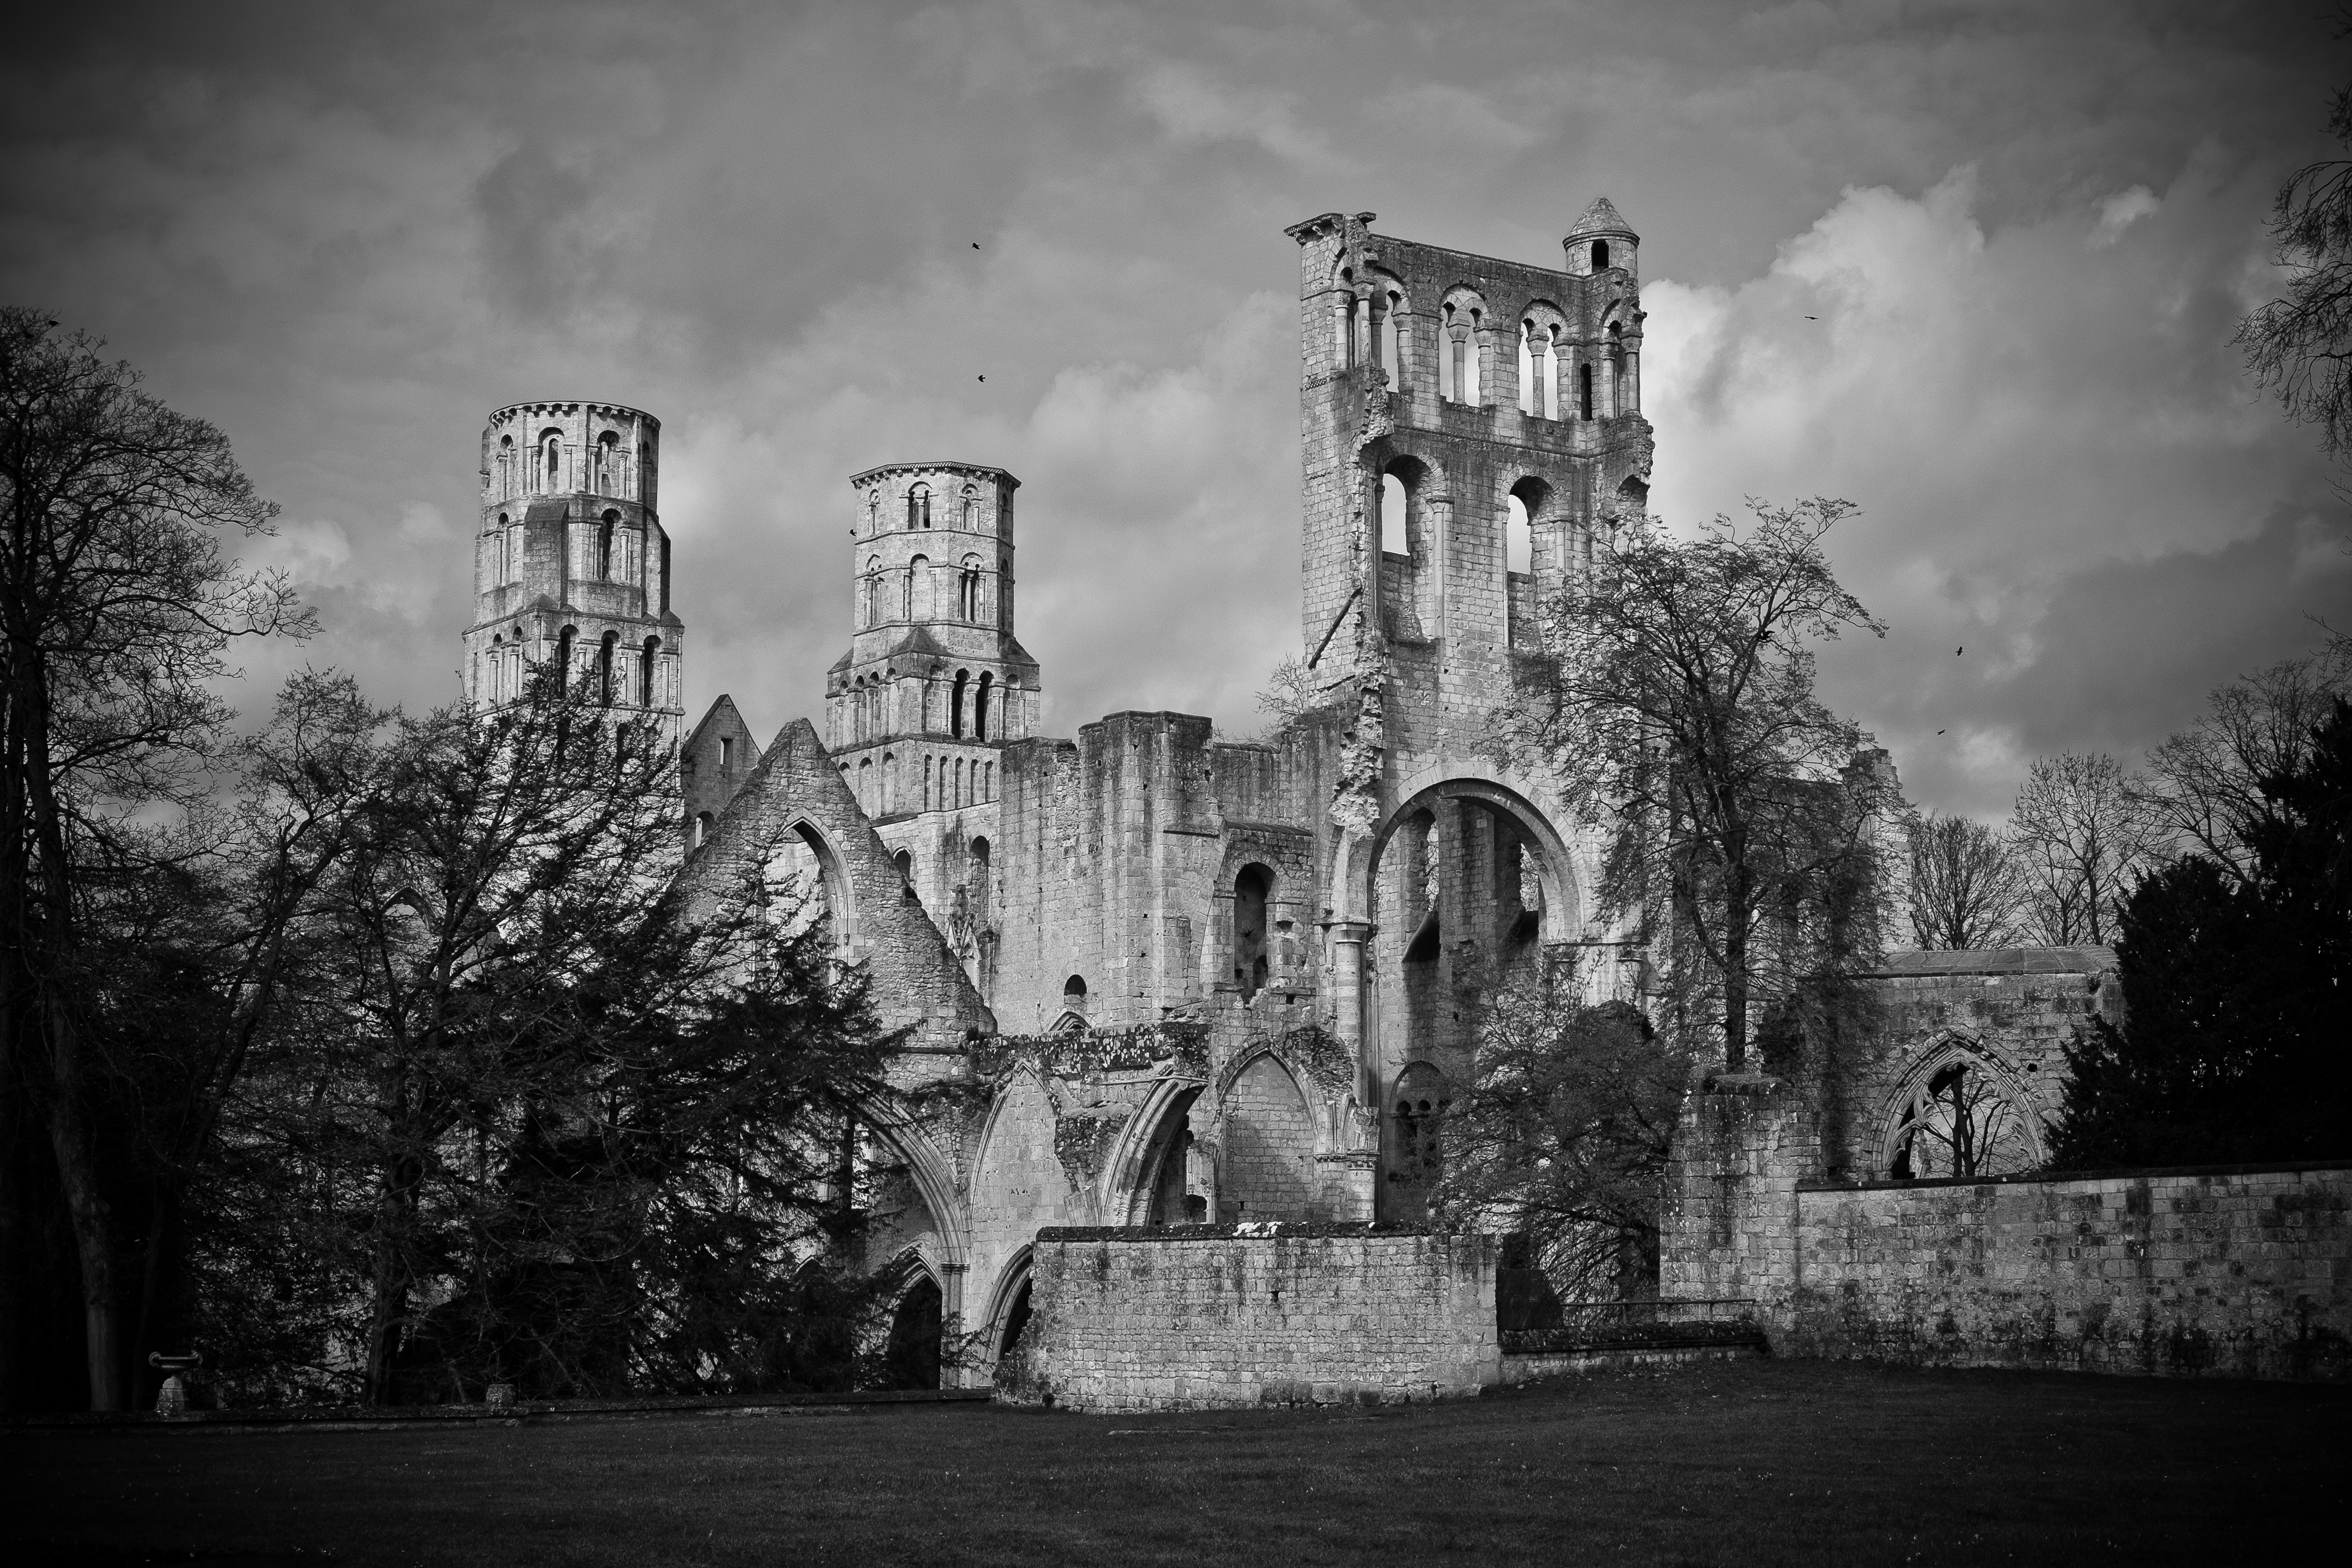
black and white, white, night, photography, house, travel, france, fujifilm, darkness, black, monochrome, bw, blackandwhite, blackwhite, ruins, ngc, normandy, fuji, fujixt1, fujix, noireblanc, monochrome photography